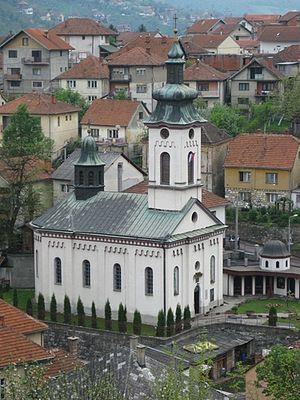
Zvornik est une ville et une municipalité de Bosnie-Herzégovine située dans la République serbe de Bosnie. Selon les premiers résultats du recensement bosnien de 2013, la ville intra muros compte 12 674 habitants et la municipalité 63 686.
L'éparchie de Zvornik-Tuzla est une éparchie, c'est-à-dire une circonscription de l'Église orthodoxe serbe. Elle est située en Bosnie-Herzégovine et son siège se trouve à Bijeljina. En 2006, elle est administrée par l'évêque Hrizostom.
L'église de la Nativité-de-Saint-Jean-Baptiste est située en Bosnie-Herzégovine, sur le territoire de la ville de Zvornik et dans la municipalité de Zvornik. Elle a été construite entre 1817 et 1823 et est inscrite sur la liste provisoire des monuments nationaux de Bosnie-Herzégovine.